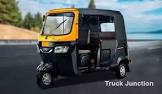
Vehicle type: Auto Rickshaws